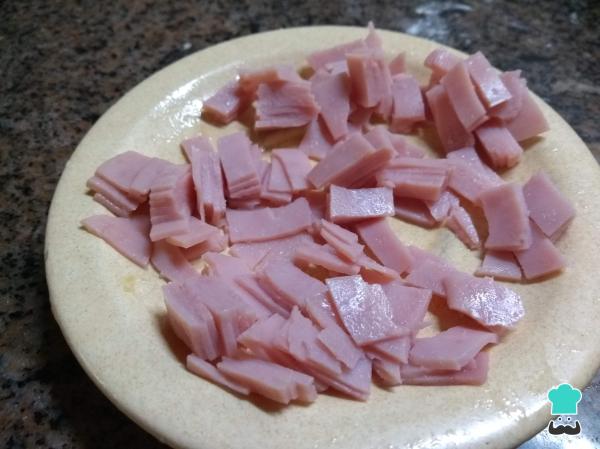
A continuación, pica la loncha de jamón crudo en el tamaño deseado. En lugar de lonchas, puedes utilizar una porción de jamón de unos 30 gramos y cortarla en cubitos.Truco: si necesitas comer sin sal, entonces puedes buscar fiambres que contengan bajo contenido de sodio.